Castro Marim (parish)

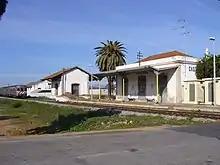
Castro Marim railway station

Castro Marim is a "freguesia" (parish) in Castro Marim Municipality (Algarve, Portugal). The population in 2011 was 3,267, in an area of 79.35 km².